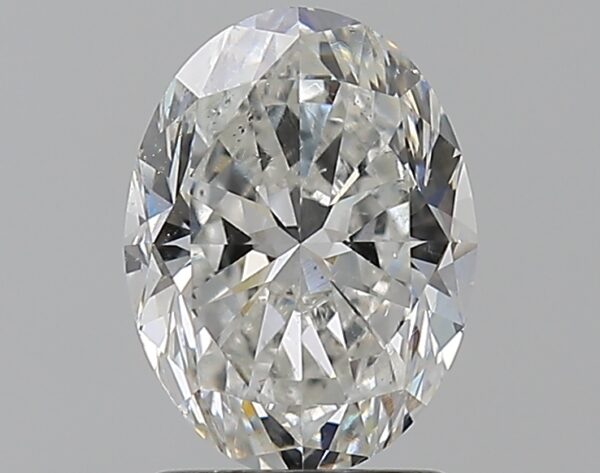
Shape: oval
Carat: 1.7
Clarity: SI1
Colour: F
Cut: VG
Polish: EX
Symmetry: VG
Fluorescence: ST
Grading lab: GIA
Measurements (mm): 8.83 x 6.59 x 4.28